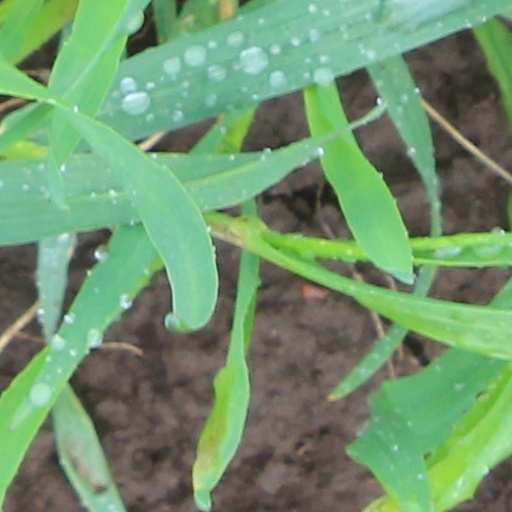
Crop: wheat